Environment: real
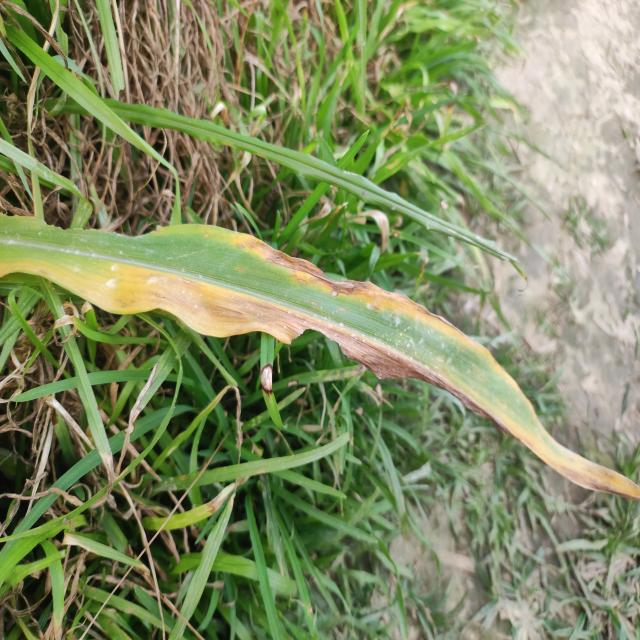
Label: potassium_deficiency